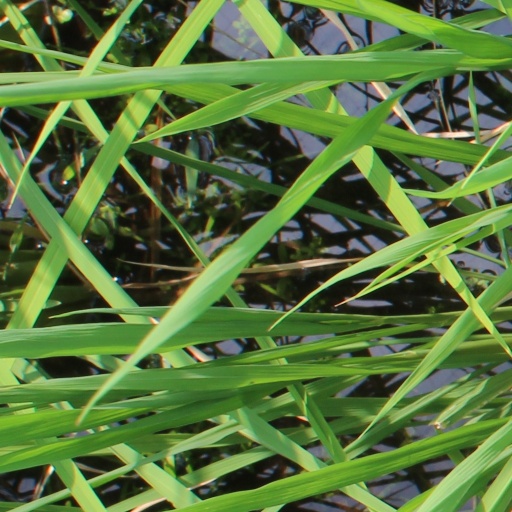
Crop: rice